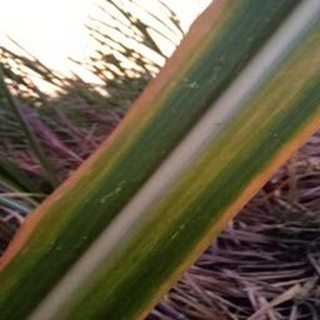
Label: sugarcane_yellow_leaf_disease